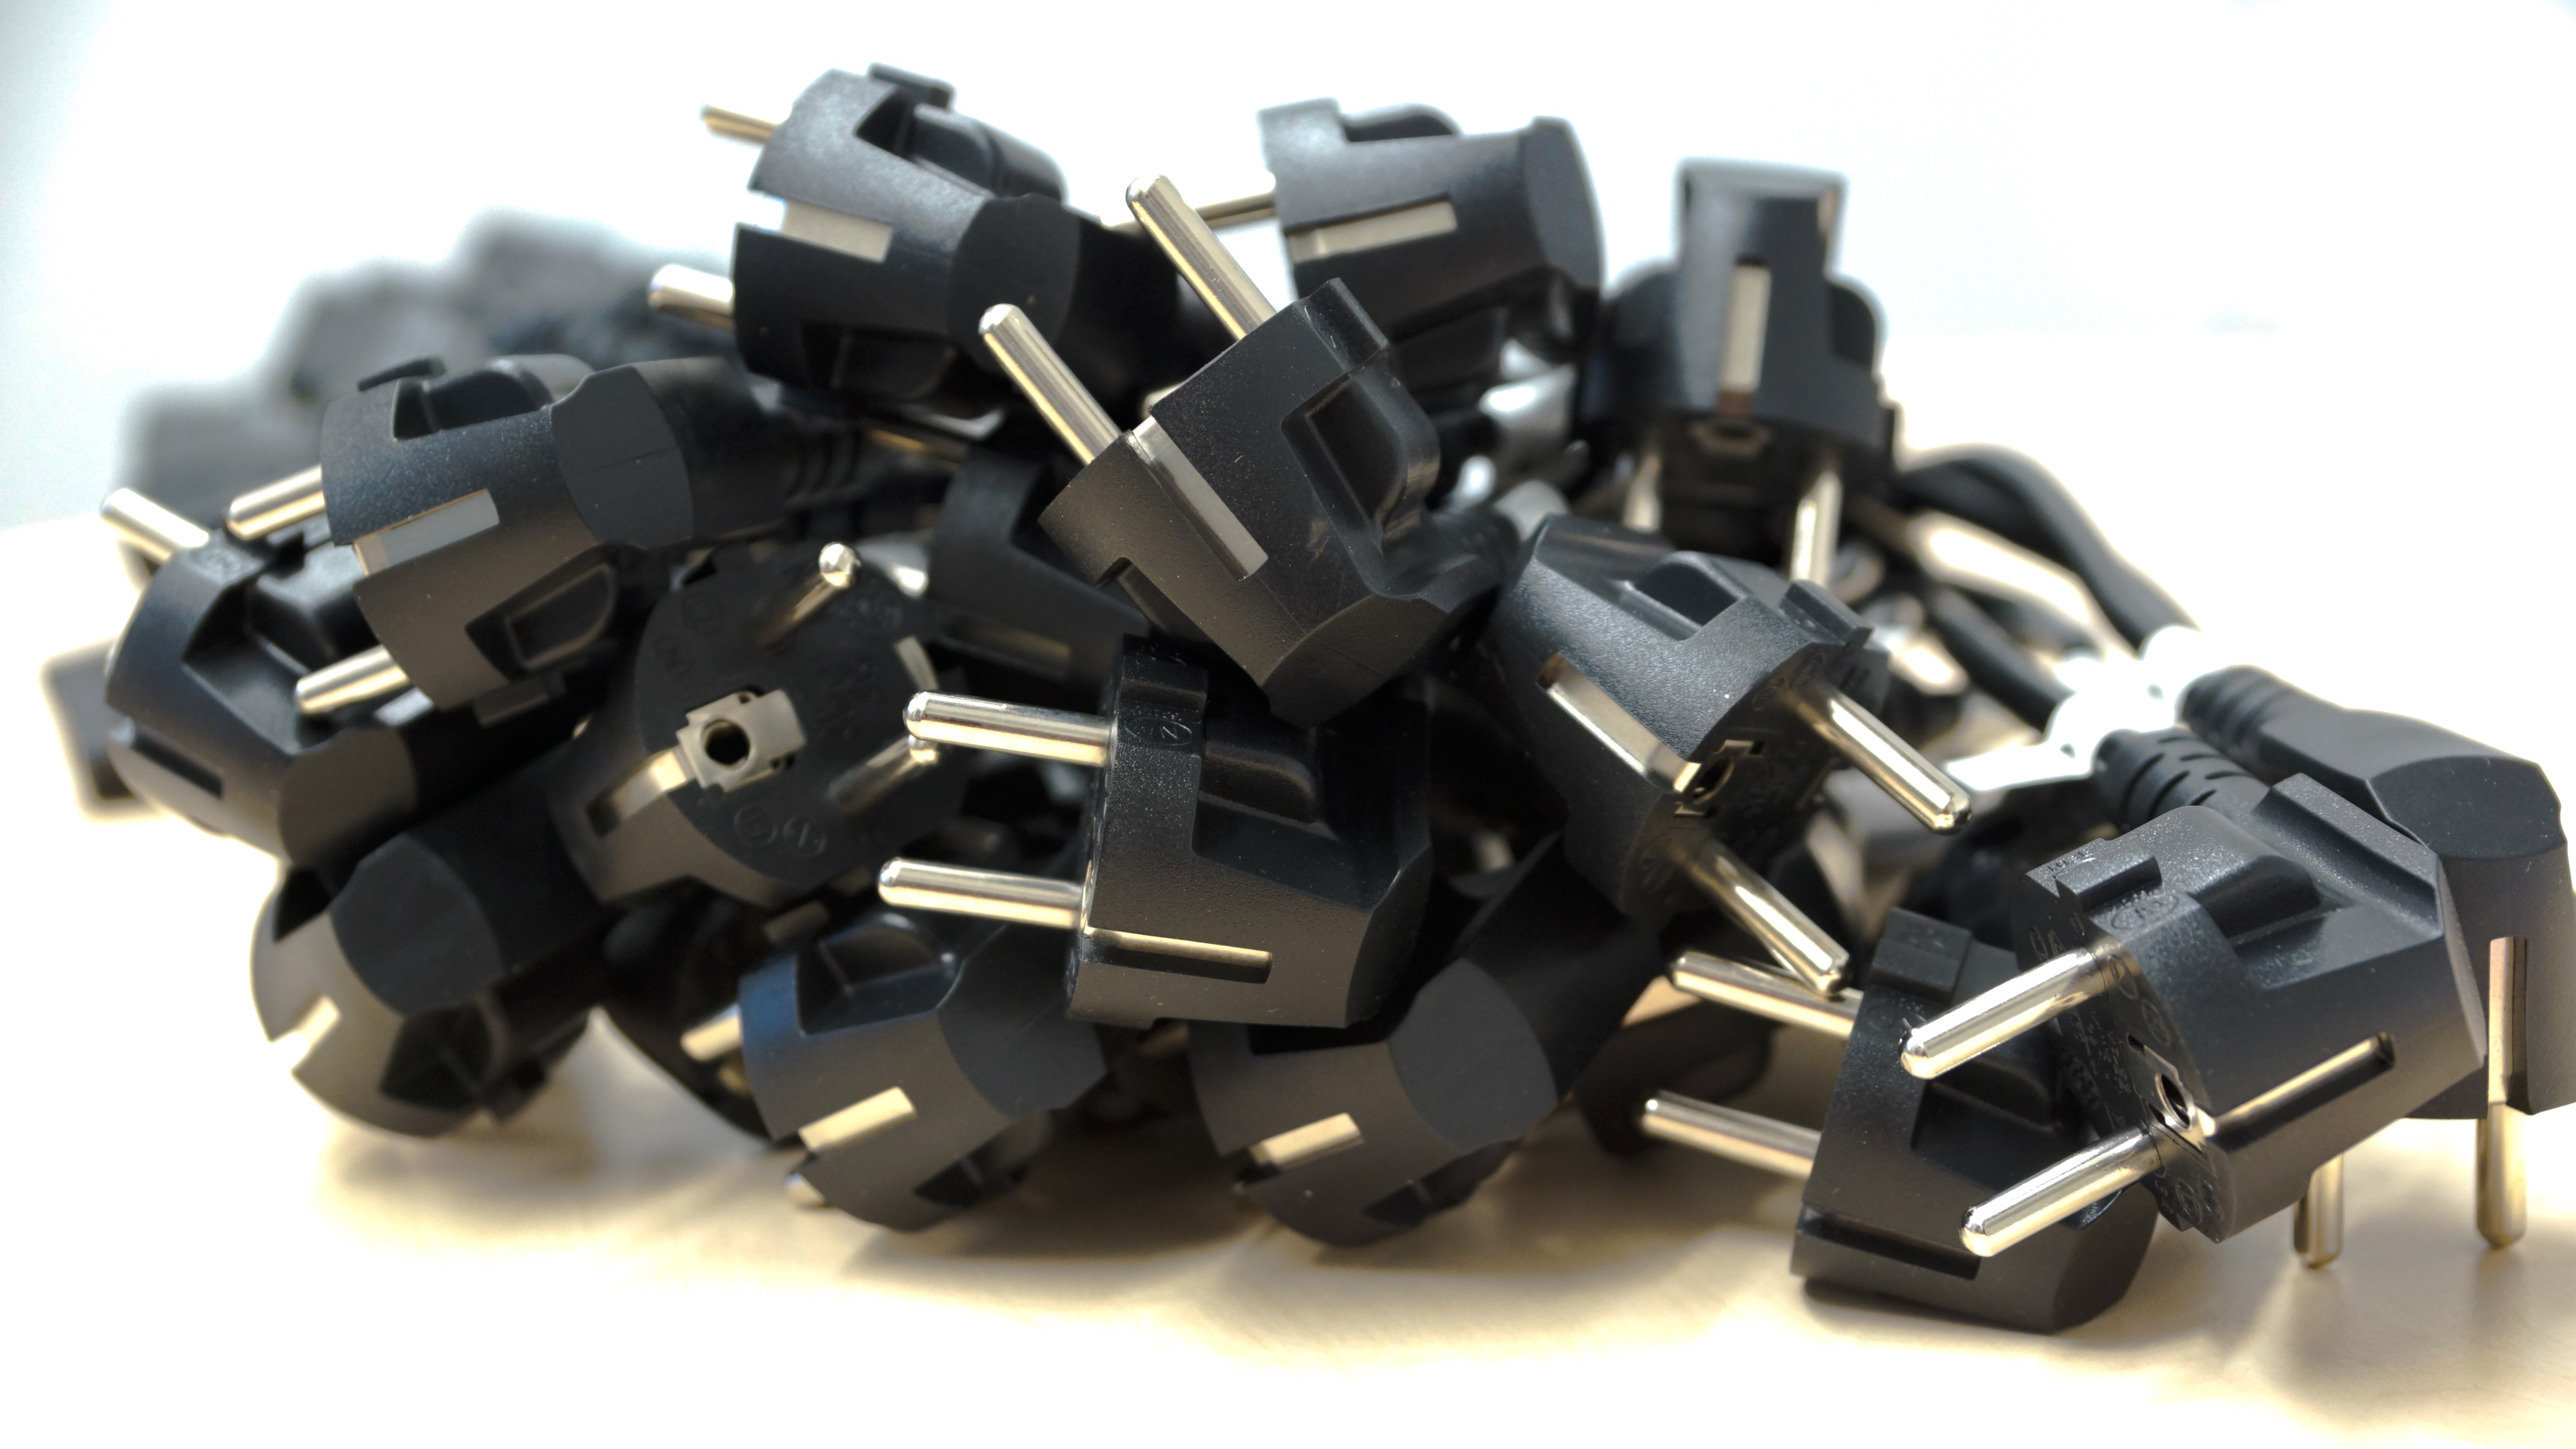
round, cable, europe, electrical, machine, electricity, toy, energy, power, european, electric, supply, plug, firearm, mecha, schuko, cee 7 4